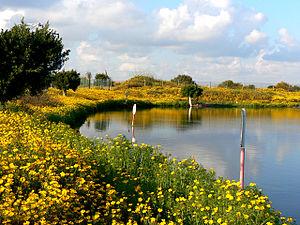
Le Chrysanthème couronné, Chrysanthème des jardins, Chrysanthème Comestible ou Chrysanthème à couronnes est une plante annuelle, d'origine méditerranéenne, comestible, très utilisée en Asie.